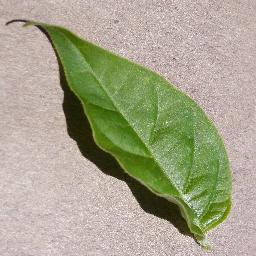
Label: Pepper,_bell___healthy